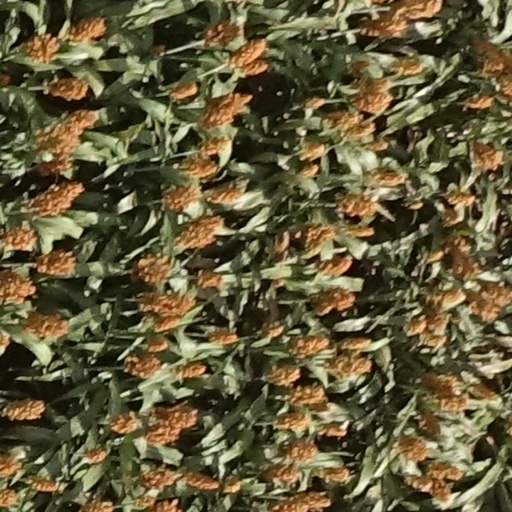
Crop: sorghum